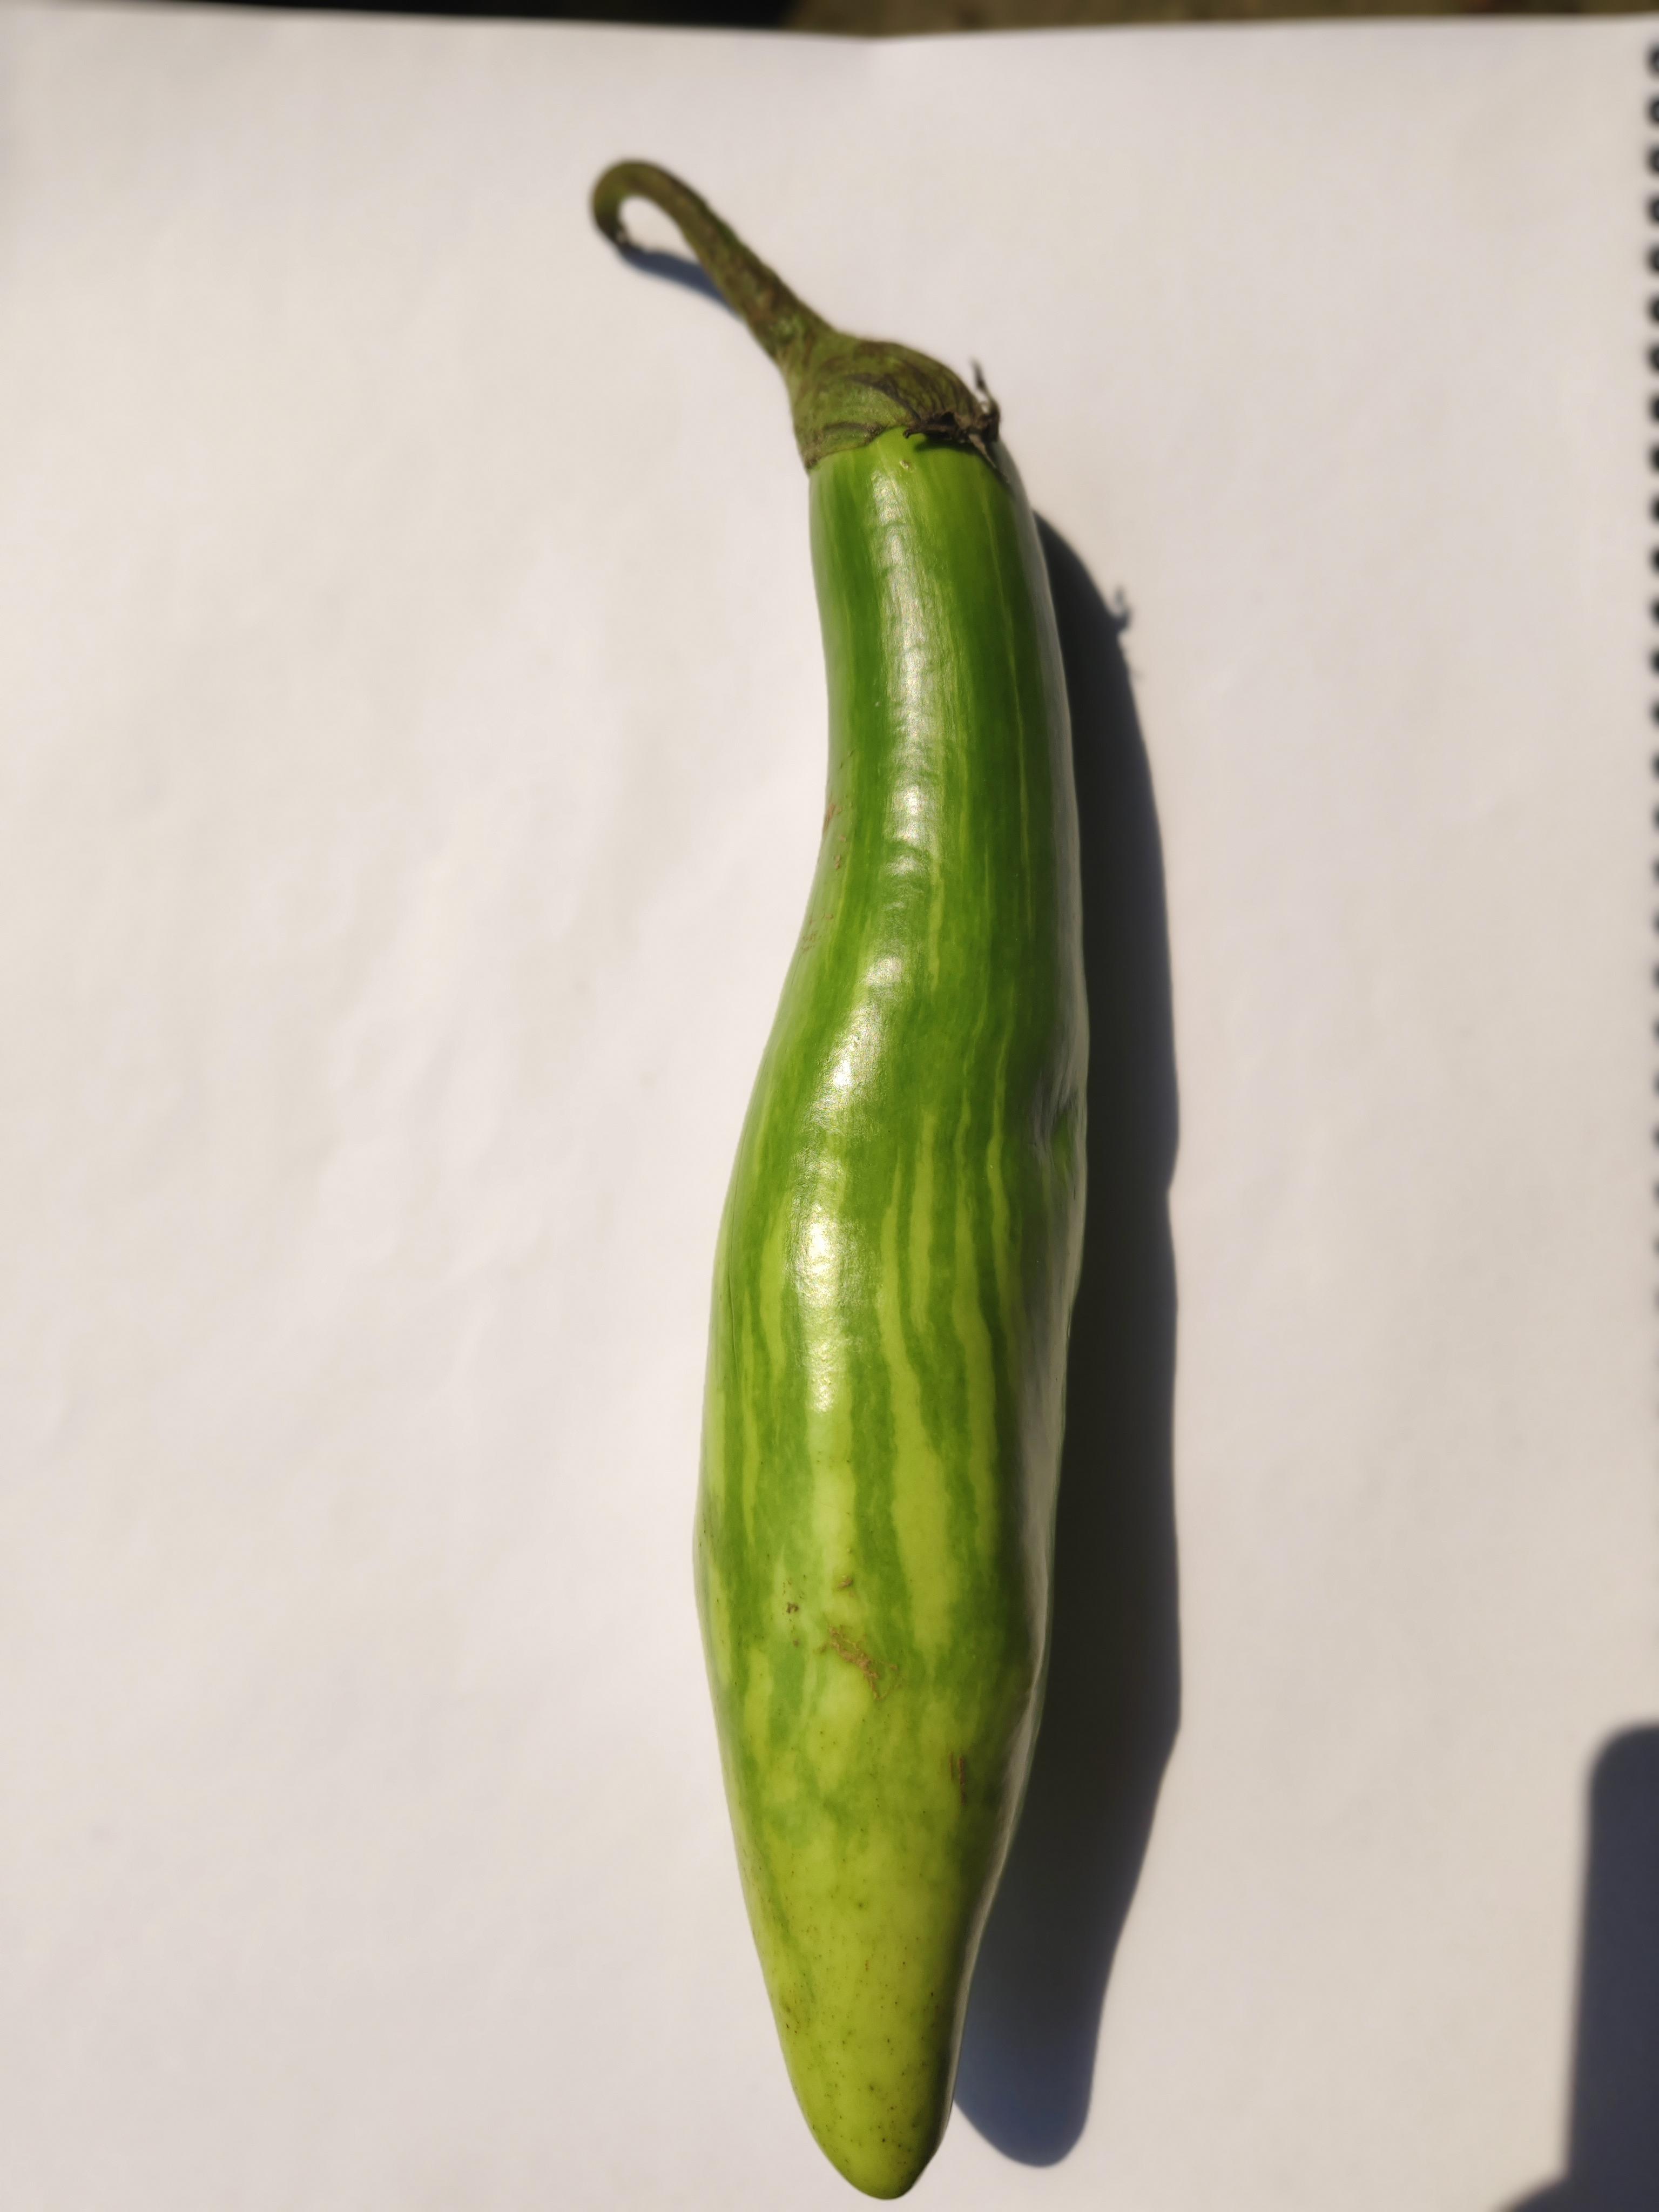
Label: Brinjal